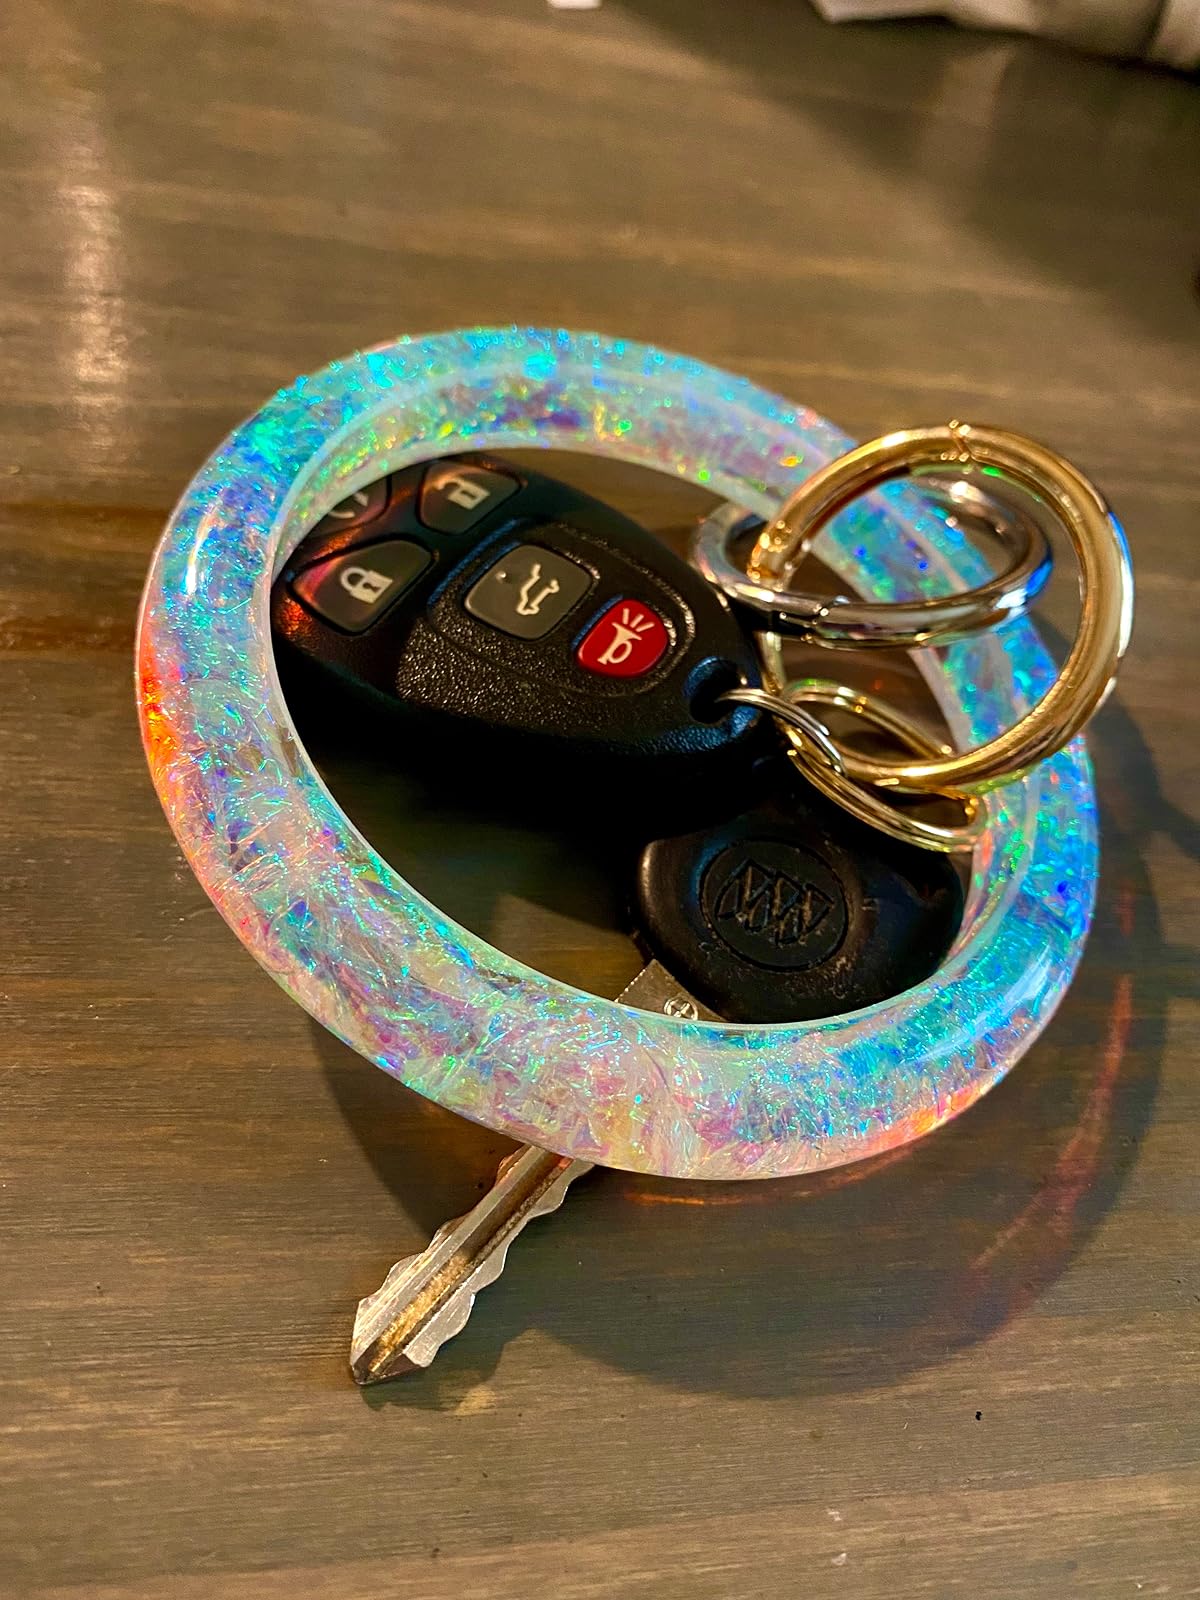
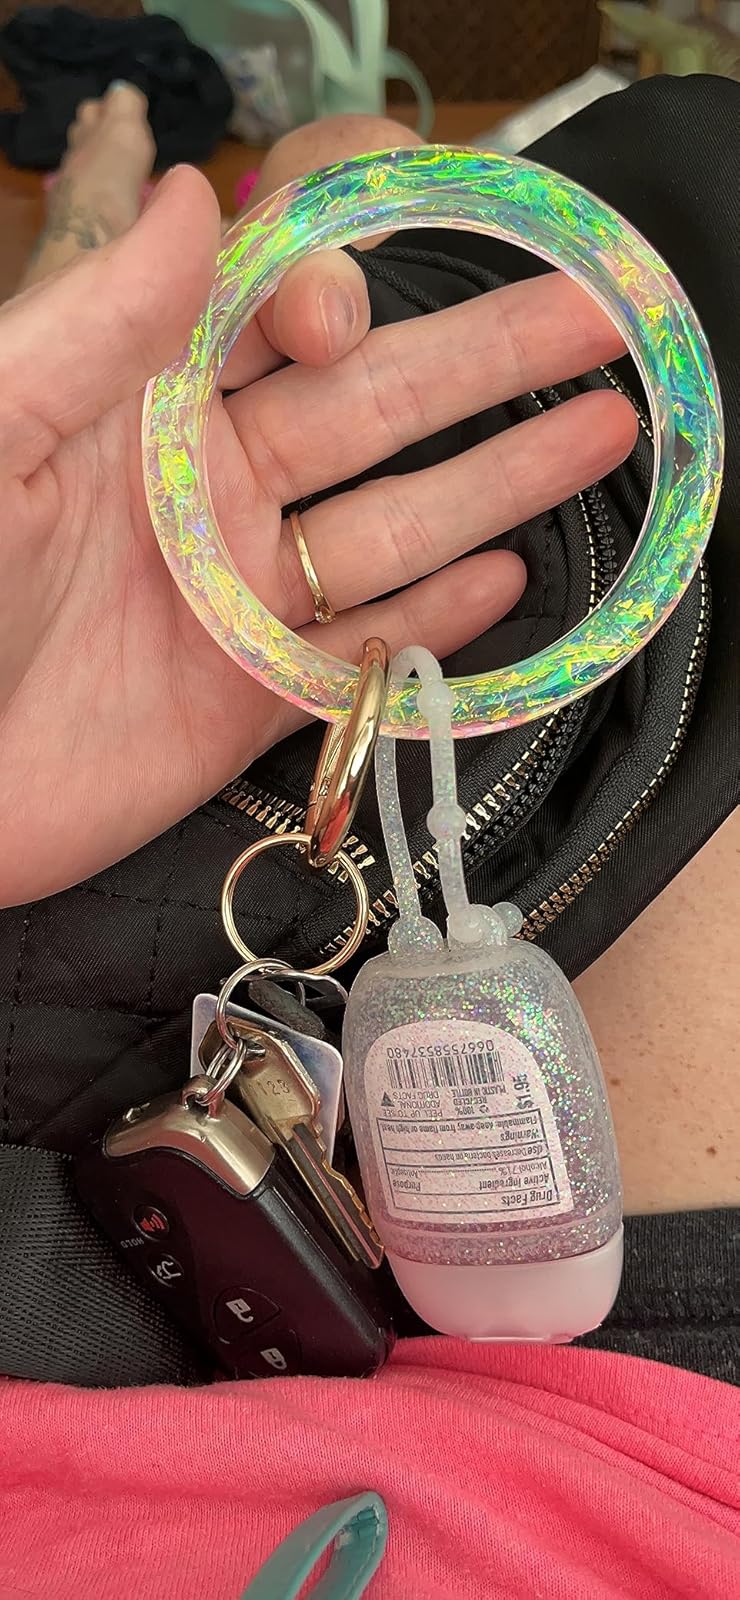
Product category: accessories_keychain
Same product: yes